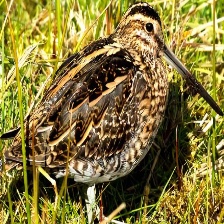
Species: JACK SNIPE
Scientific name: LYMNOCRYPTES MINIMUS